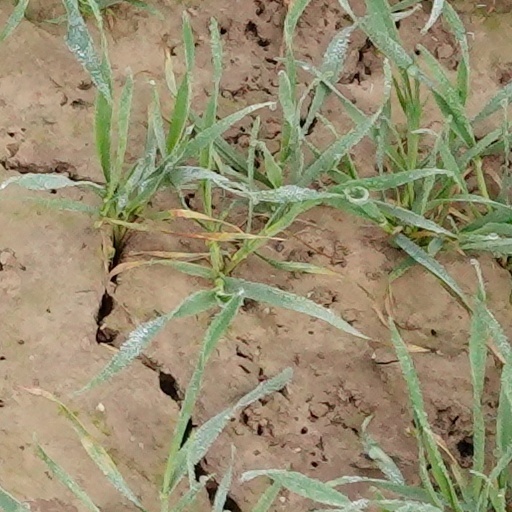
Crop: wheat